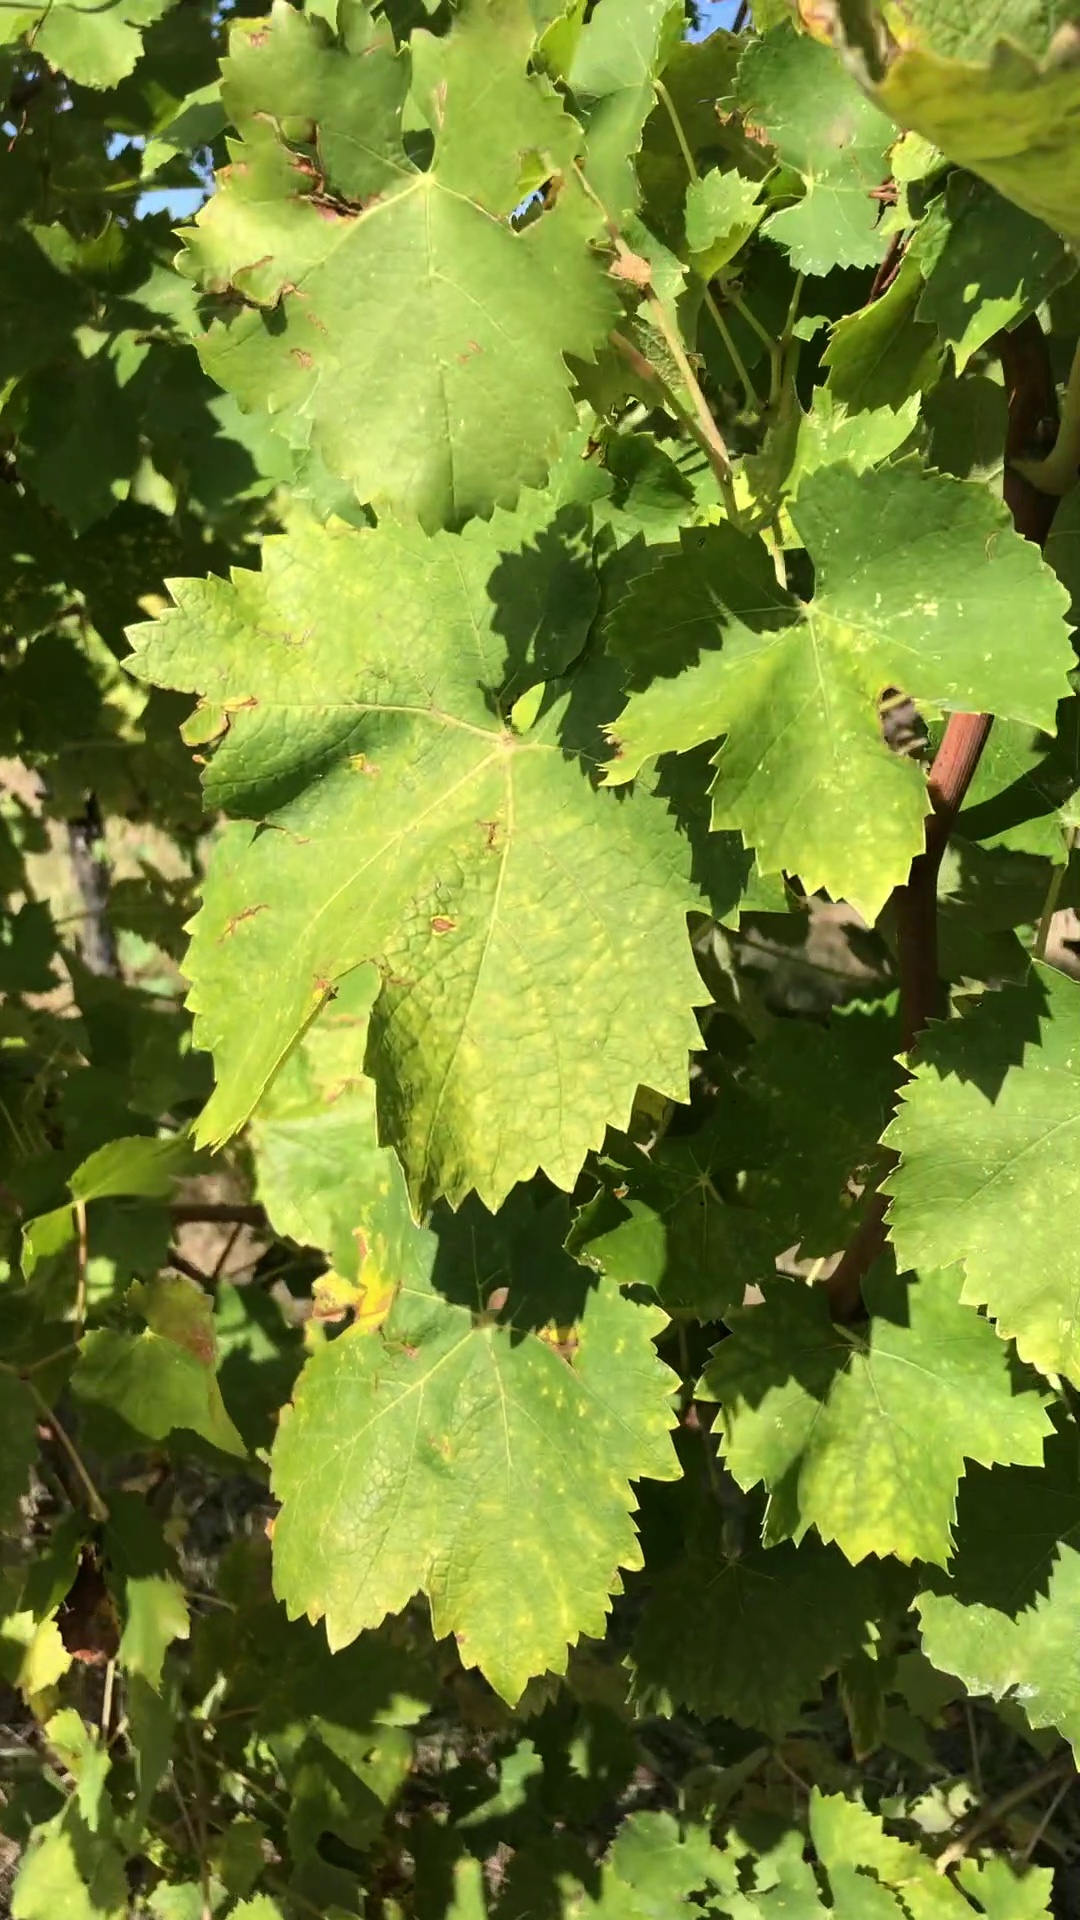
Label: healthy